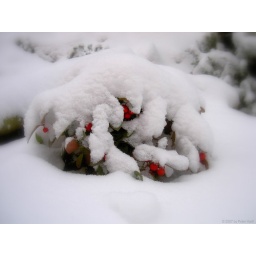
The photo shows a little plant with red berrys under the first snow this year.